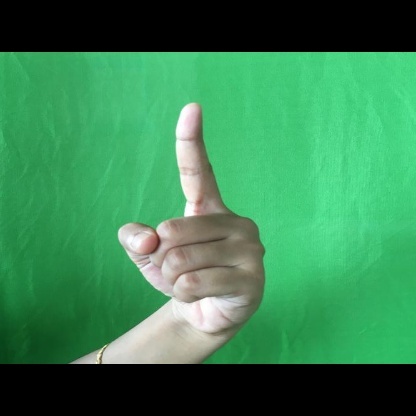
Mudra: Suchi